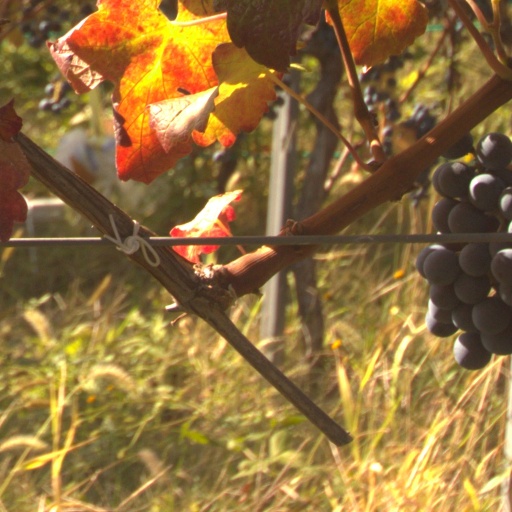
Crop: grape